Hamilton-Madison House

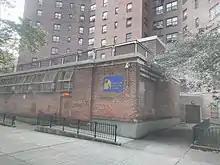
Oliver and Madison Streets, 2018

Hamilton-Madison House's ESL Program, (English as a Second Language) offers free morning classes, from beginner to advanced levels. The Program also offers trips, presentations, and guest speakers.